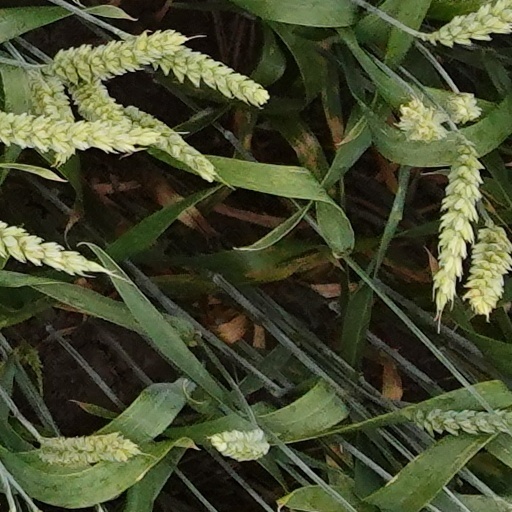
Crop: wheat